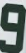
Number: 9